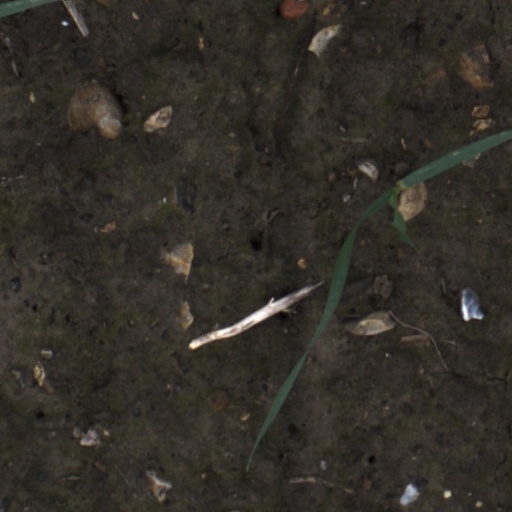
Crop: wheat